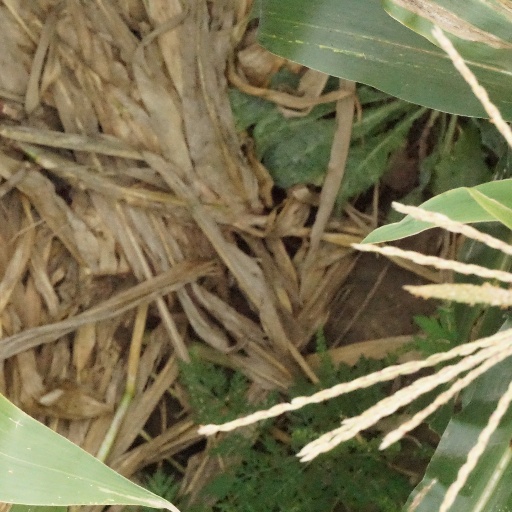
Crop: maize; corn